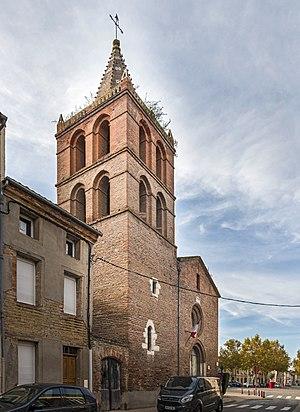
Castelsarrasin est une commune française, unique sous-préfecture du département de Tarn-et-Garonne et chef-lieu de l'arrondissement de Castelsarrasin, en région Occitanie.